Gustaf Adolf Arell

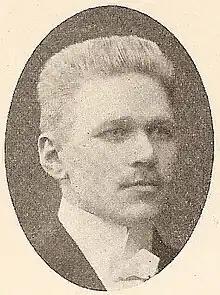
Missionary to East Turkestan

Gustaf Adolf Arell (26 May 1886 – ??) was a Swedish missionary and linguist. He served with the Mission Union of Sweden in Chinese Turkestan (present day Xinjiang).